Garden square

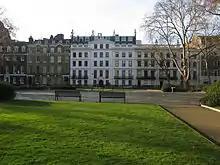
Bloomsbury Square, a garden square in central London, England

A garden square is a type of communal garden in an urban area wholly or substantially surrounded by buildings; commonly, it continues to be applied to public and private parks formed after such a garden becomes accessible to the public at large.